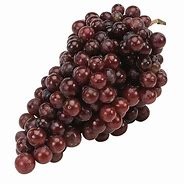
Label: grape